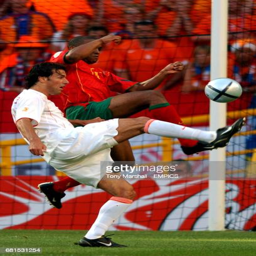
football player and battle for the ball